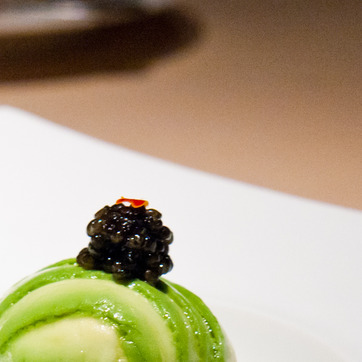
Material: ceramic